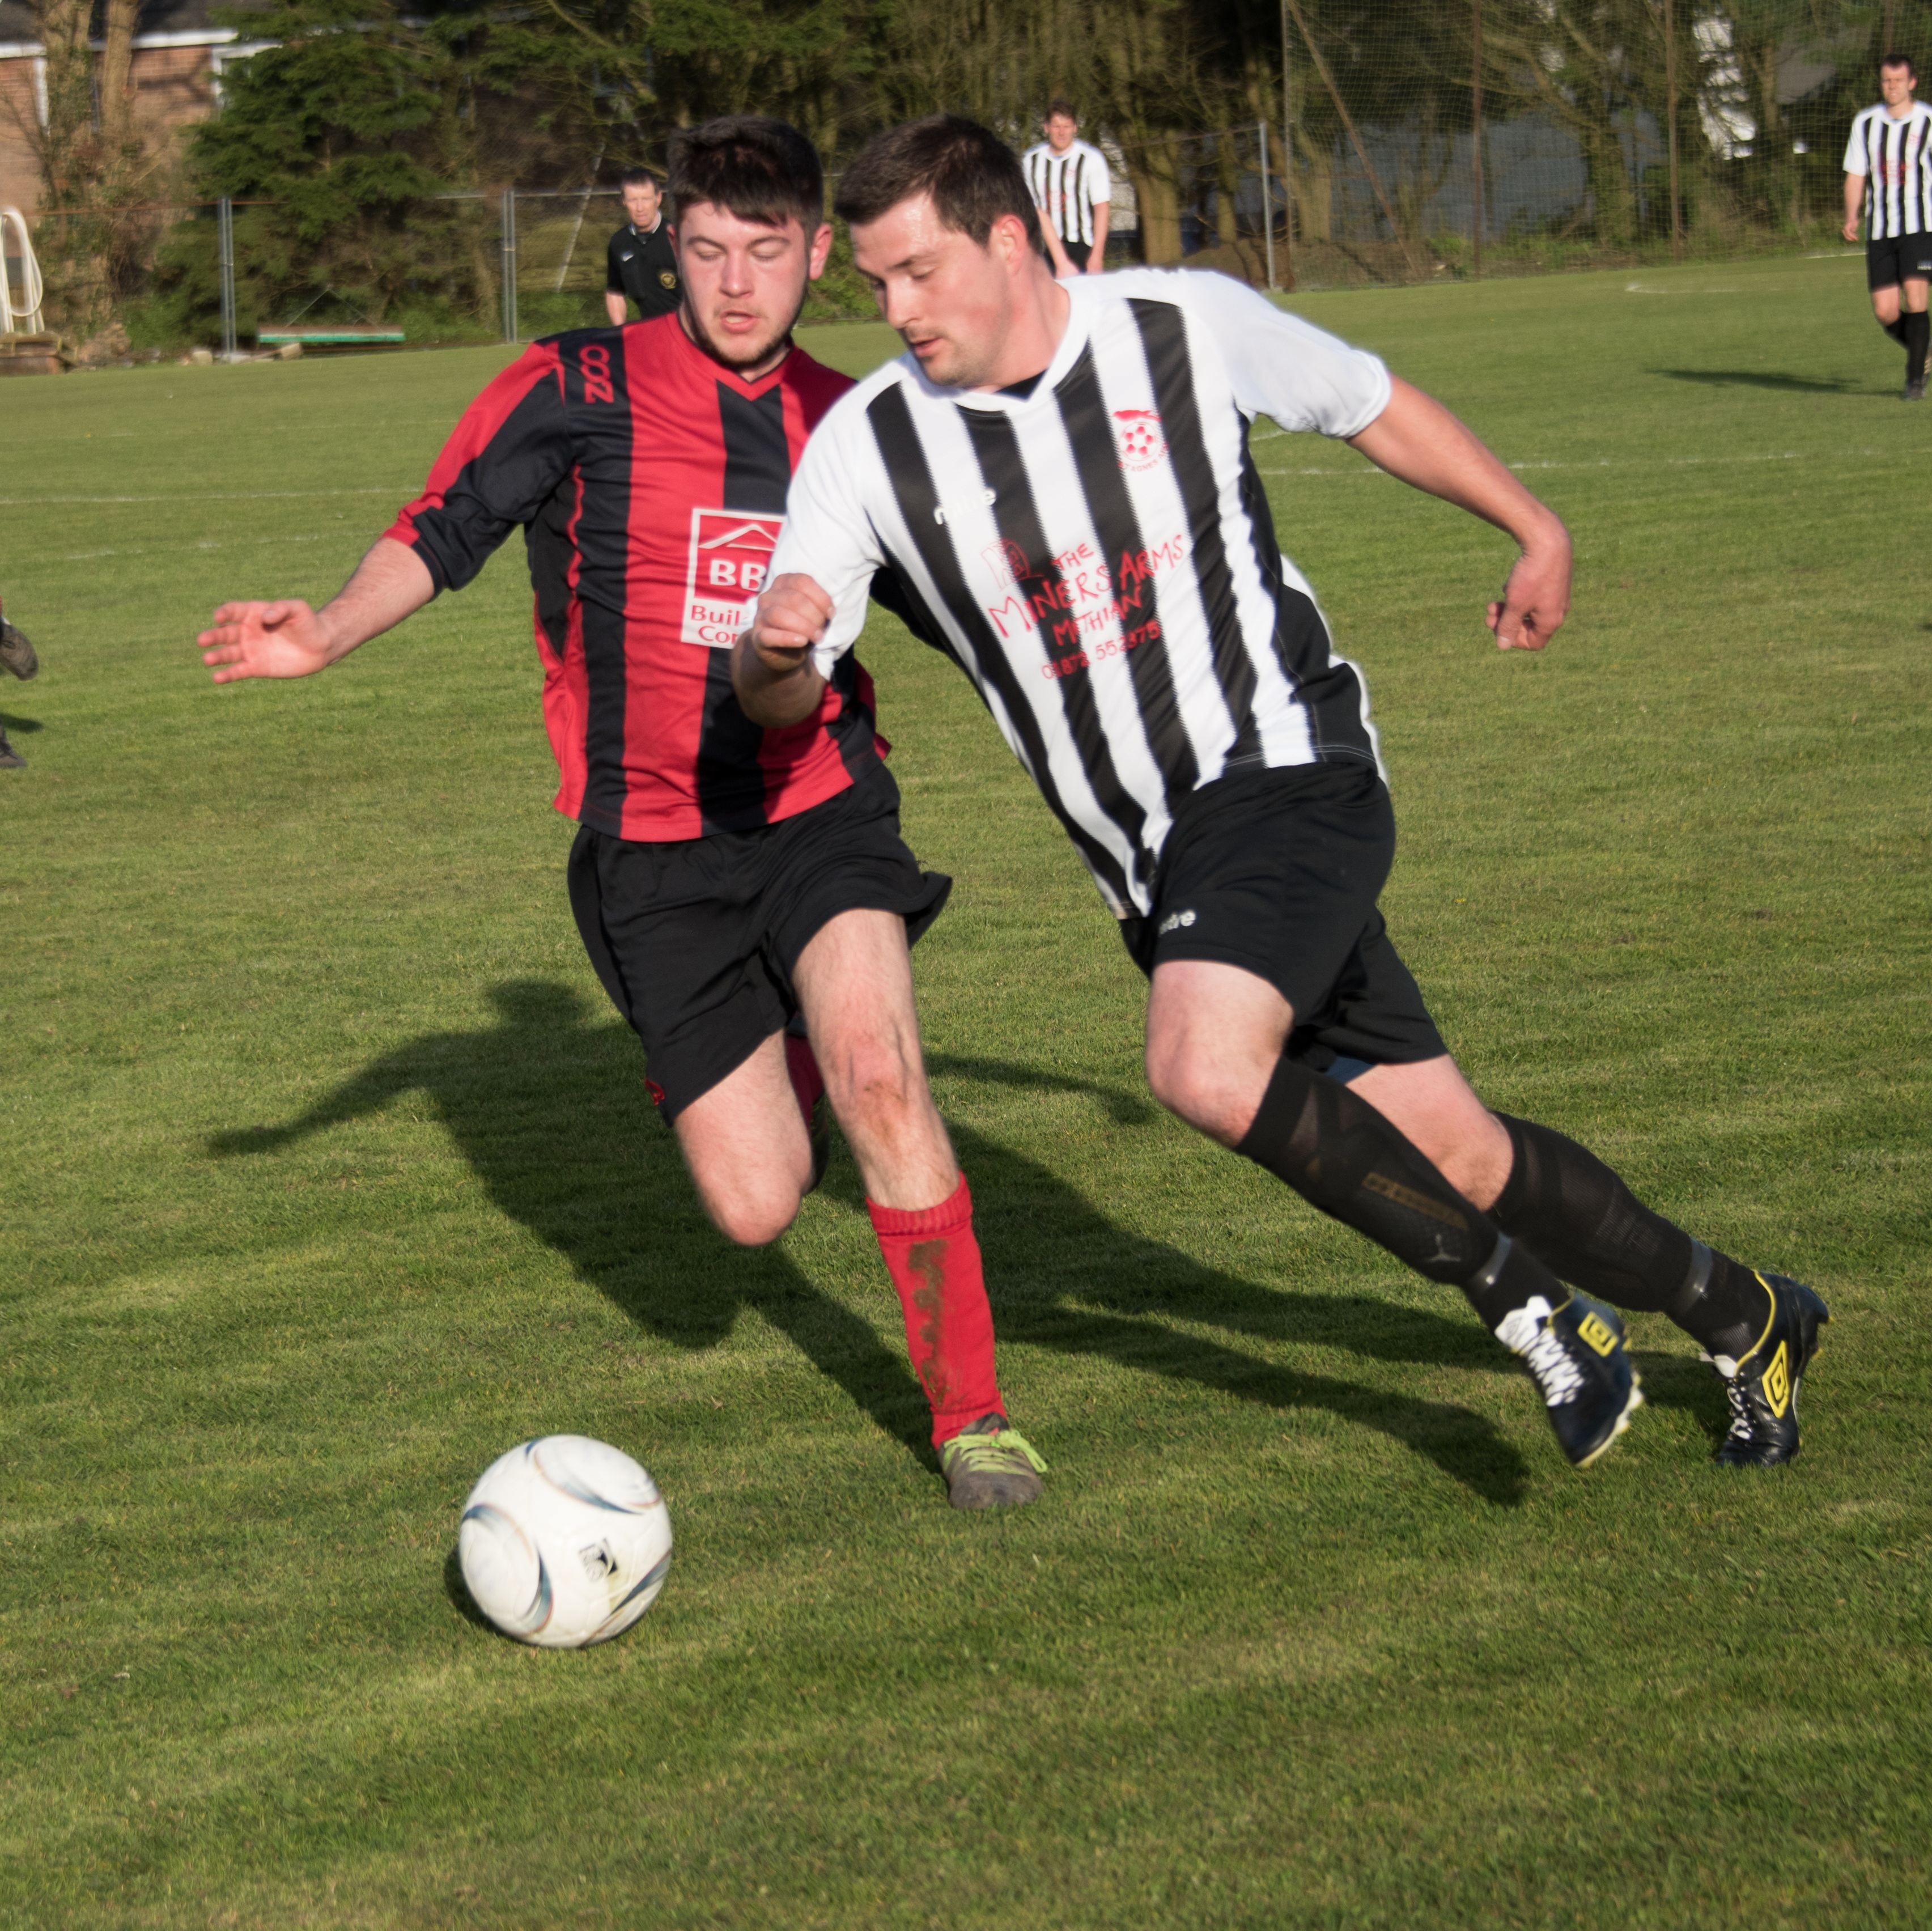
sport, game, soccer, football, player, team, american football, sports, ball, footballer, tournament, kick, goalie, goalkeeper, keeper, tackle, football player, ball game, soccer ball, team sport, competition event